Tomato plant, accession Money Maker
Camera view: tilt-top (135 deg); turntable rotation: 30 degrees
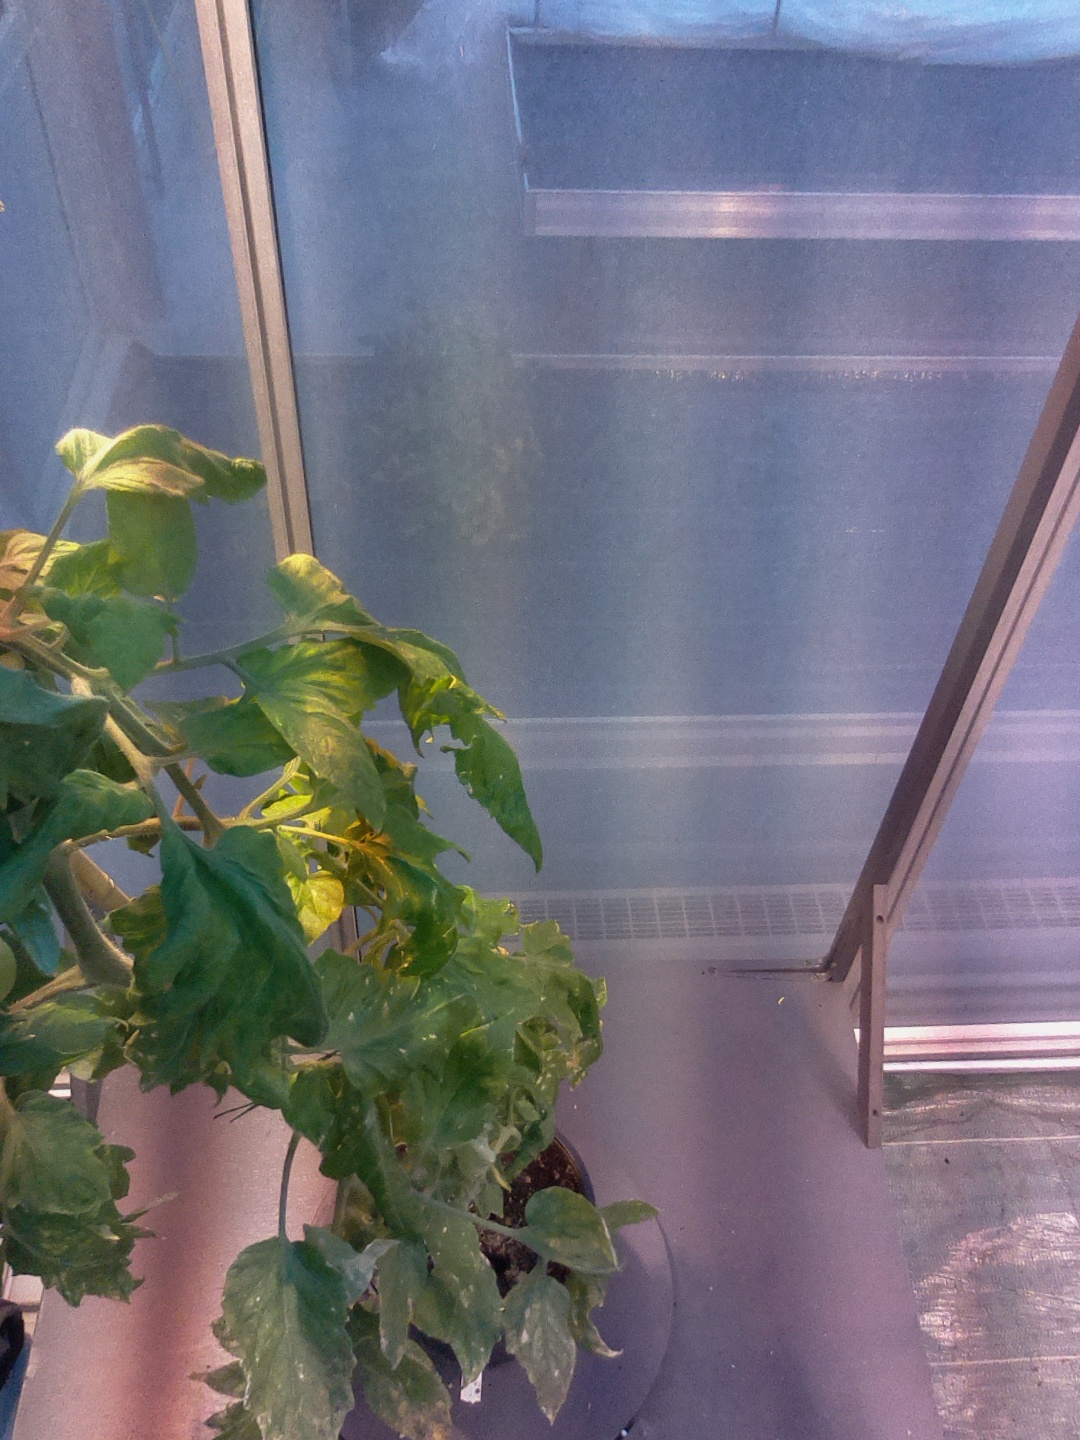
BBCH growth stage 76: 60%-70% of final fruit size